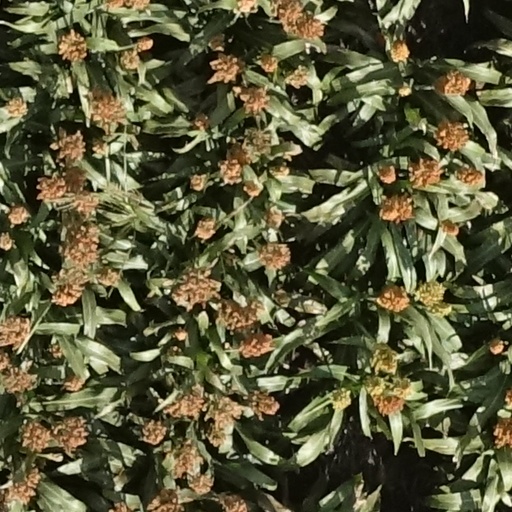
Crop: sorghum